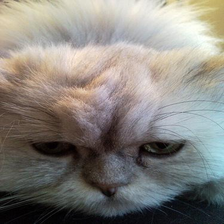
Species: cat
Breed: Persian